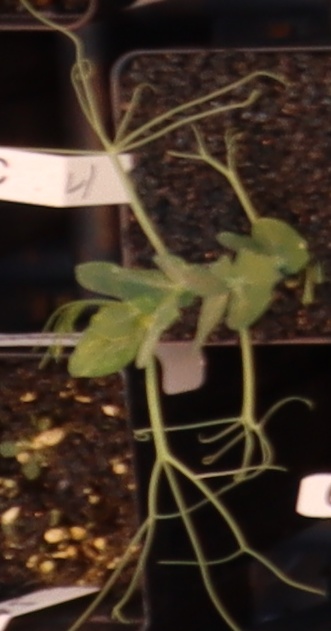
Label: Field Pea